Chinese Buddhism

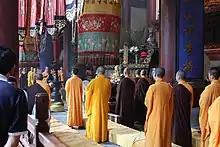
Traditional Buddhist ceremony in Hangzhou, Zhejiang

In Chinese Buddhism, lay Buddhist practitioners have traditionally played an important role, and lay practice of Buddhism has had similar tendencies to those of monastic Buddhism in China. Many historical biographies of lay Buddhists are available, which give a clear picture of their practices and role in Chinese Buddhism. In addition to these numerous biographies, there are accounts from Jesuit missionaries, such as Matteo Ricci, which provide extensive and revealing accounts to the degree Buddhism penetrated elite and popular culture in China.